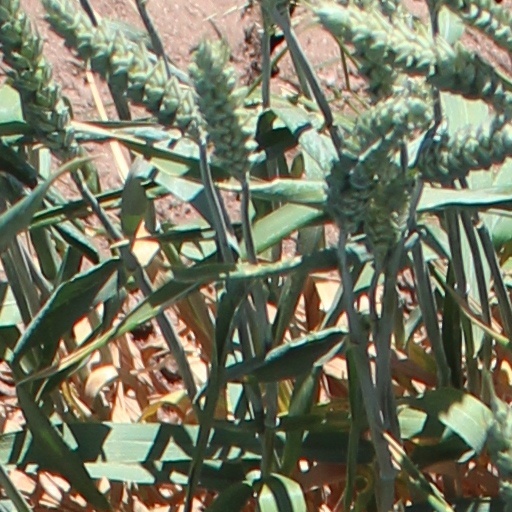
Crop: wheat